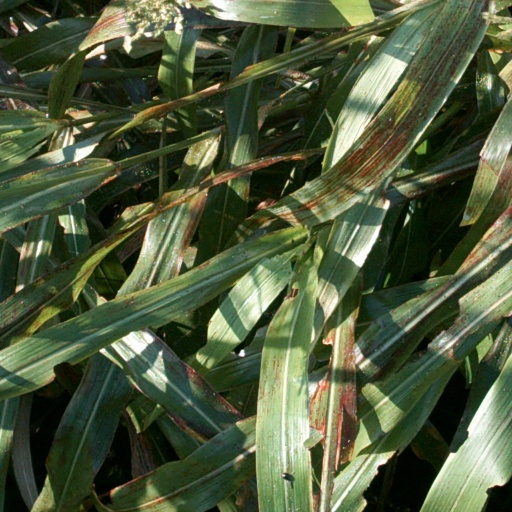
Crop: sorghum